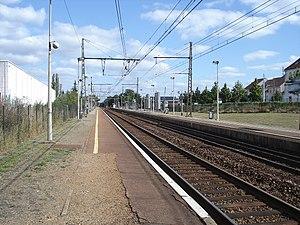
Gare des Essarts-le-Roi (78)
La gare des Essarts-le-Roi est une gare ferroviaire française de la ligne de Paris-Montparnasse à Brest, située sur le territoire de la commune des Essarts-le-Roi, dans le département des Yvelines, en région Île-de-France.